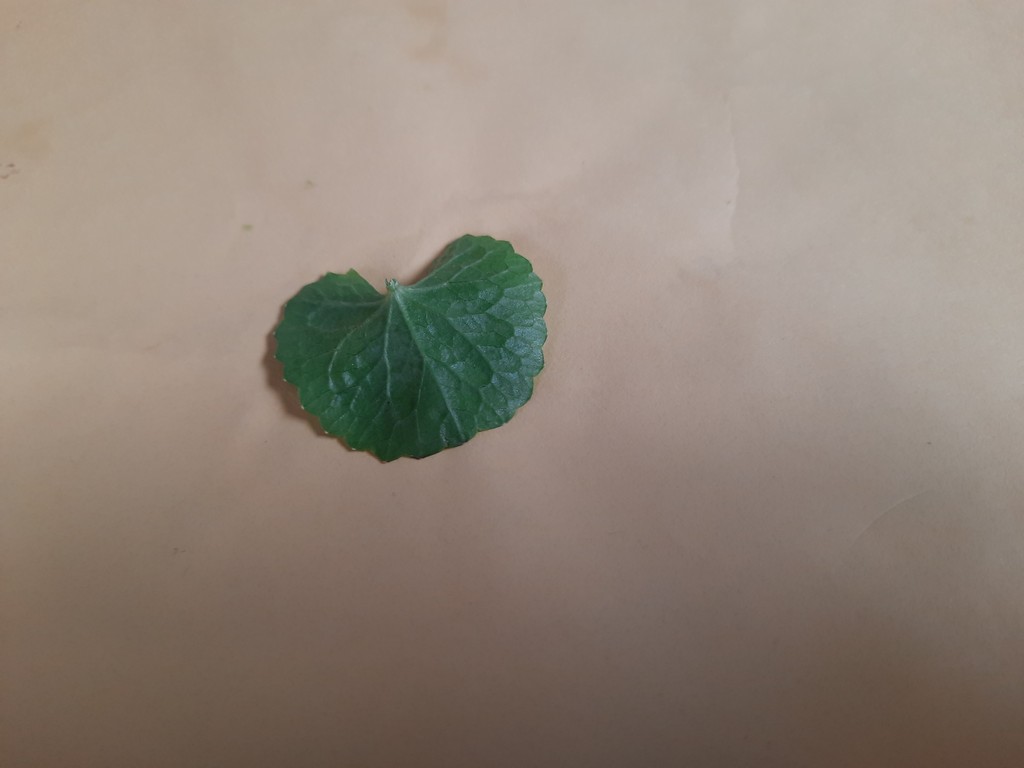
Label: Healthy